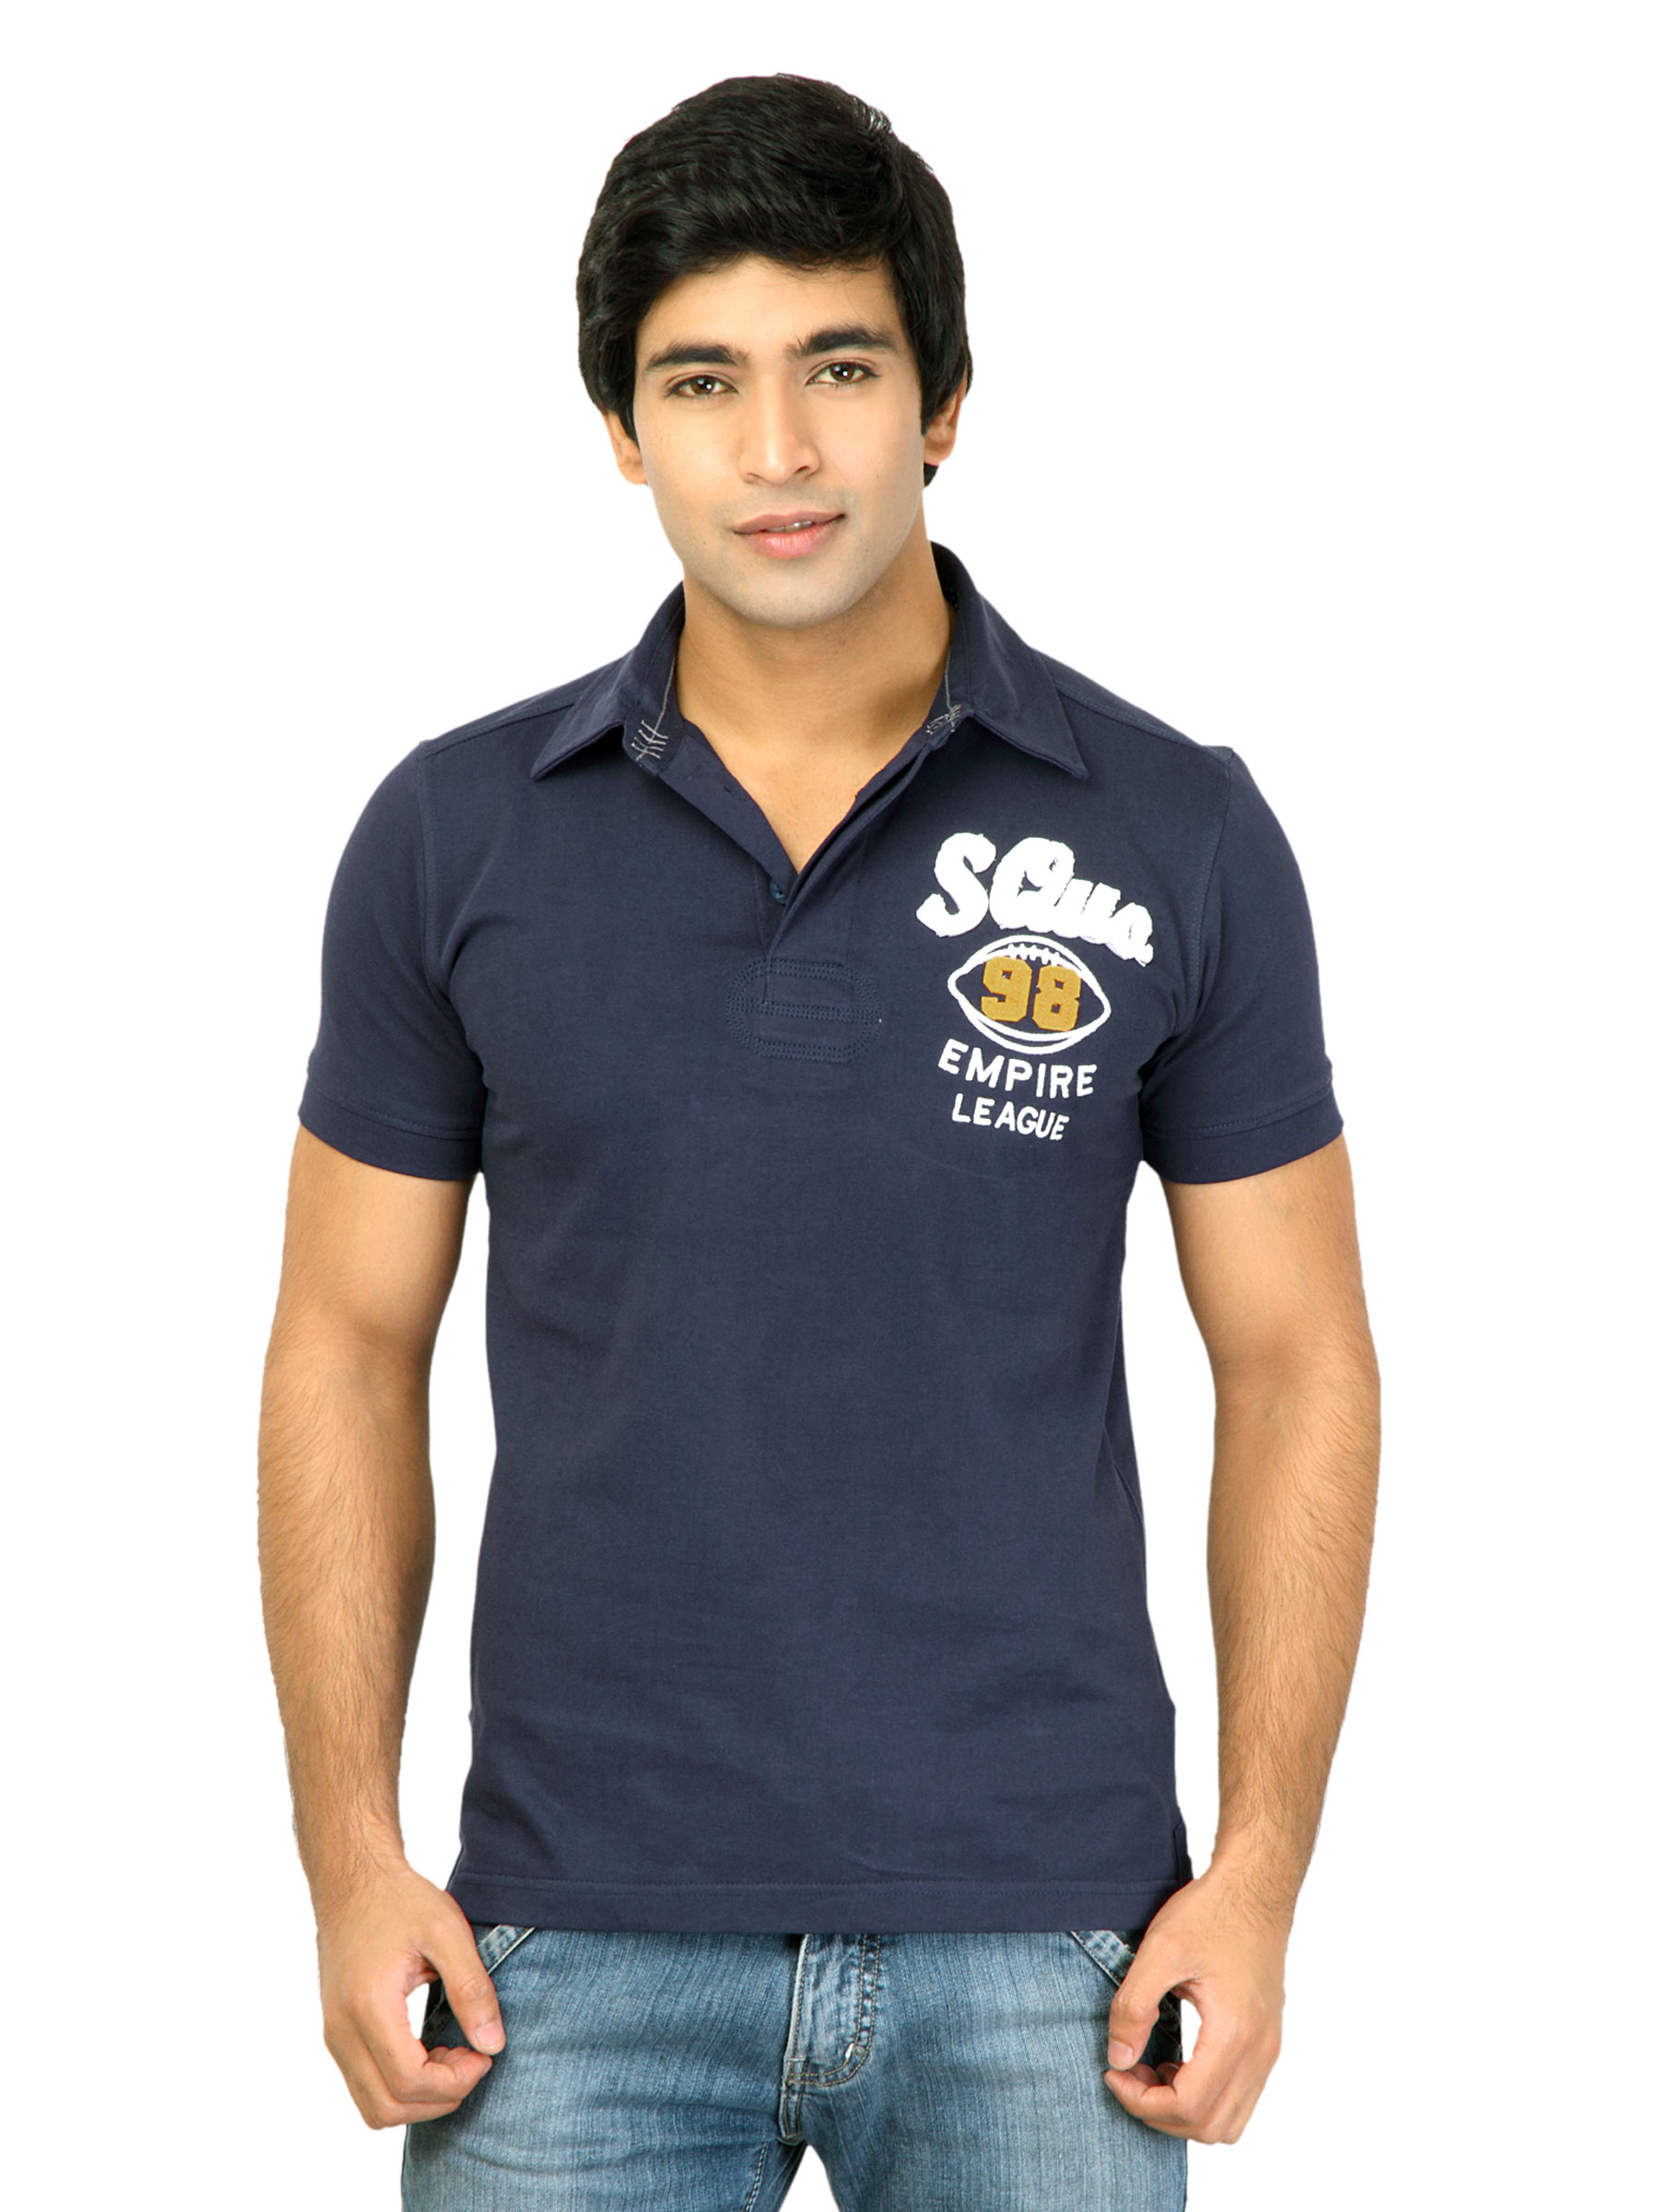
Status Quo Men Solid Navy Blue Tshirts
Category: Apparel / Topwear / Tshirts
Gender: Men
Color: Navy Blue
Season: Fall 2011
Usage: Casual